Nathaniel Rothschild, 5th Baron Rothschild

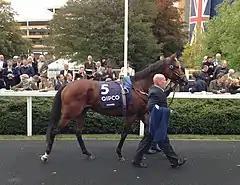
Nathaniel at Ascot before the Champion Stakes in 2012

Rothschild's personal wealth has often been documented by "The Sunday Times" newspaper, making his solo debut to their Rich List in 2009, when he was estimated to be worth GB£330M. In 2008, along with his father, their combined wealth was estimated to be GB£1.4B. This was the only year his wealth was combined with a family member. In 2010, they estimated him to be worth GB£330M. In 2011, he was estimated to be worth GB£1B, making him a billionaire, and was estimated to be worth the same in 2012. He fell off the list in 2013, following a series of business issues, with some sources reporting his worth to be estimated at GB£700M. His fortune kept dropping and in 2016, he was estimated to be worth GB£70M.